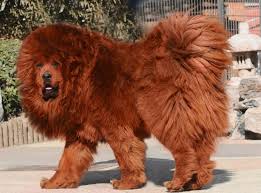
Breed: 205-n000030-Tibetan_mastiff